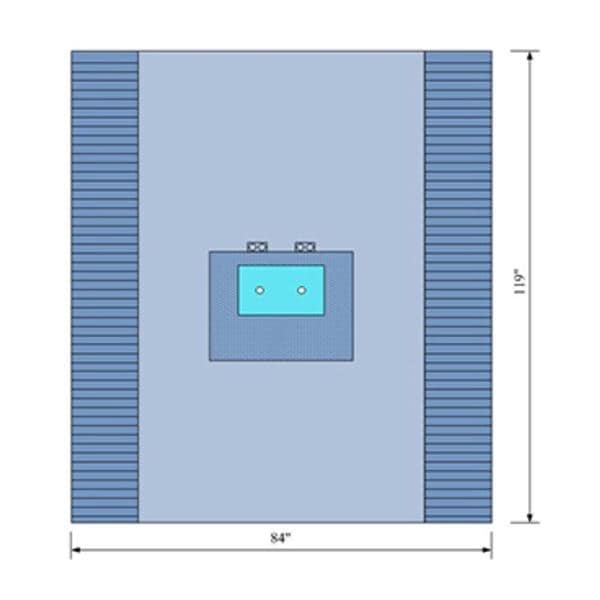
C-Core Medical, Inc  84x119" Sterile Bilateral Drape Fenestrated - 19153
Dimensions 84x119" Ergonomic Location Limb Fenestration Fenestrated Item Drape Item Type Bilateral Quantity 8/Case Sterile/Non-Sterile Sterile Style Bilateral With (1) Wrap/Absorbent Reinforcement 26.5x33"/Tube Holders
Brand: C-Core Medical, Inc
Category: Business & Industrial > Medical > Hospital Curtains